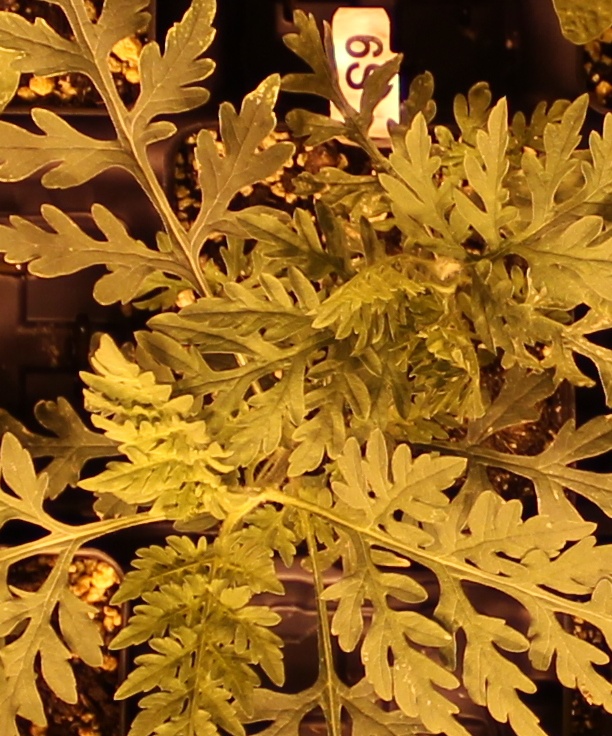
Label: Ragweed